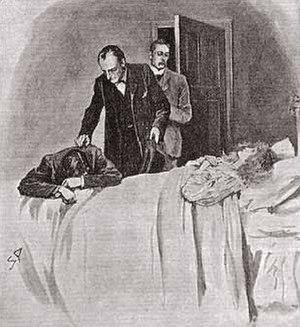
Le Trois-quart manquant, aussi traduit Le Trois-quart aile manquant, Le Trois-quart disparu, Un Trois-quarts a été perdu et Le Champion qui manque, est l'une des cinquante-six nouvelles d'Arthur Conan Doyle mettant en scène le détective Sherlock Holmes. Elle est parue pour la première fois dans la revue britannique Strand Magazine en août 1904, avant d'être regroupée avec d'autres nouvelles dans le recueil Le Retour de Sherlock Holmes.